Disclose.tv

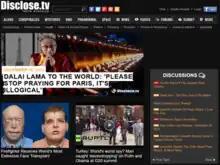
Disclose.tv in November 2015

Archived versions of Disclose.tv were found as far back as March 2007 by Logically, a British anti-disinformation organisation. In its initial form, the website operated as a forum focusing on user-generated content discussing topics such as UFOs, paranormal phenomena and conspiracy theories. The website's name references the concept of "disclosure" in the UFO community, referring to the time they believe the government will confirm the existence of aliens and release information about them.